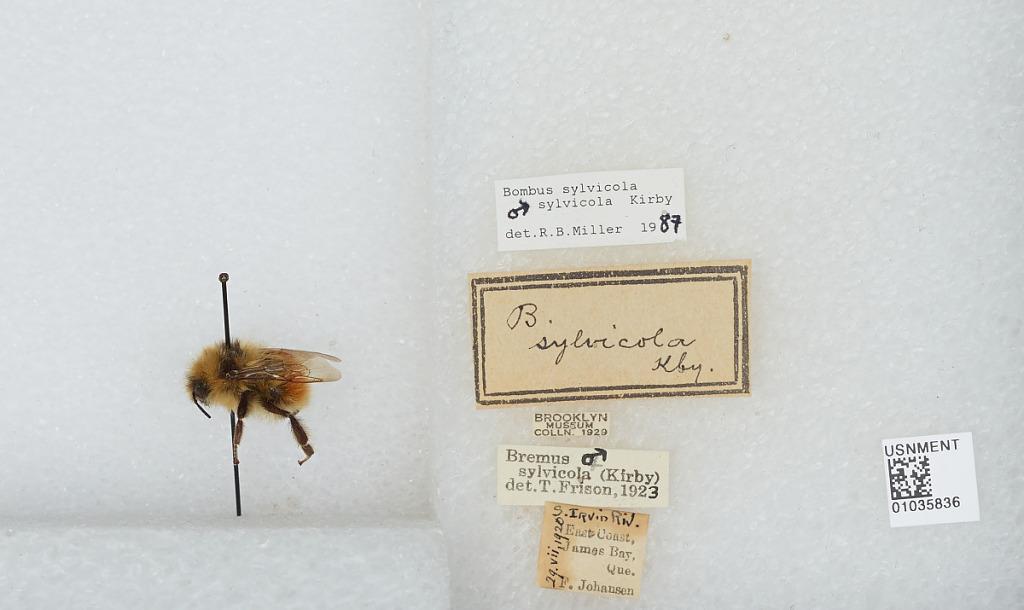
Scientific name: Bombus (Pyrobombus) sylvicola Kirby
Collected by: F. Johansen
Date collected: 1920-7-29
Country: Canada
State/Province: Quebec
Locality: S. Irvin River, East Coast, James Bay
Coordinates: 53.0833, -80.5833
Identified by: Frison, T.